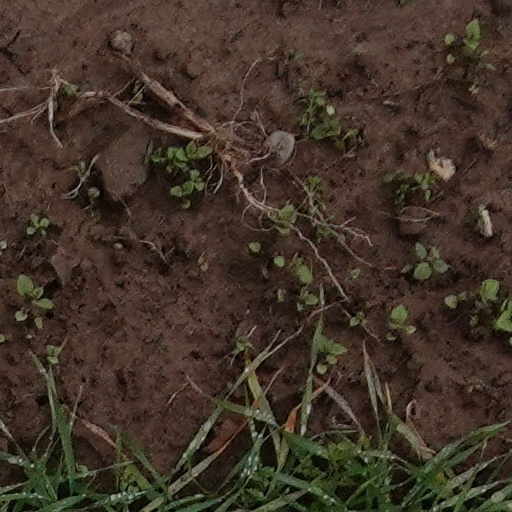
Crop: wheat